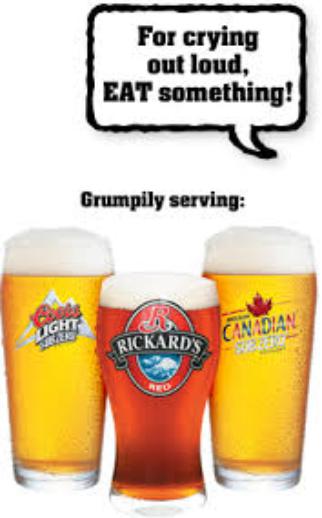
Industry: Food